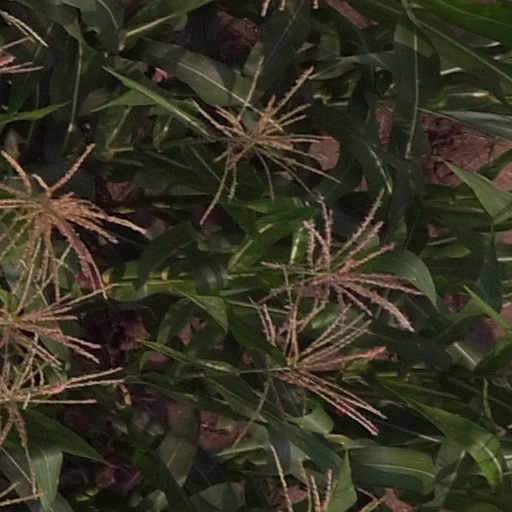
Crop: maize; corn